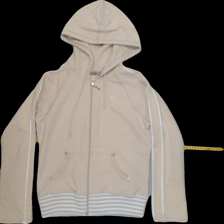
View: front
Type: Jacker
Category: Ladies
Brand: Not Applicable
Colors: Beige
Material: 100%cotton
Pattern: Logo print
Size: M
Trend: No trend
Stains: No
Price range: 100-150
Recommended usage: Reuse